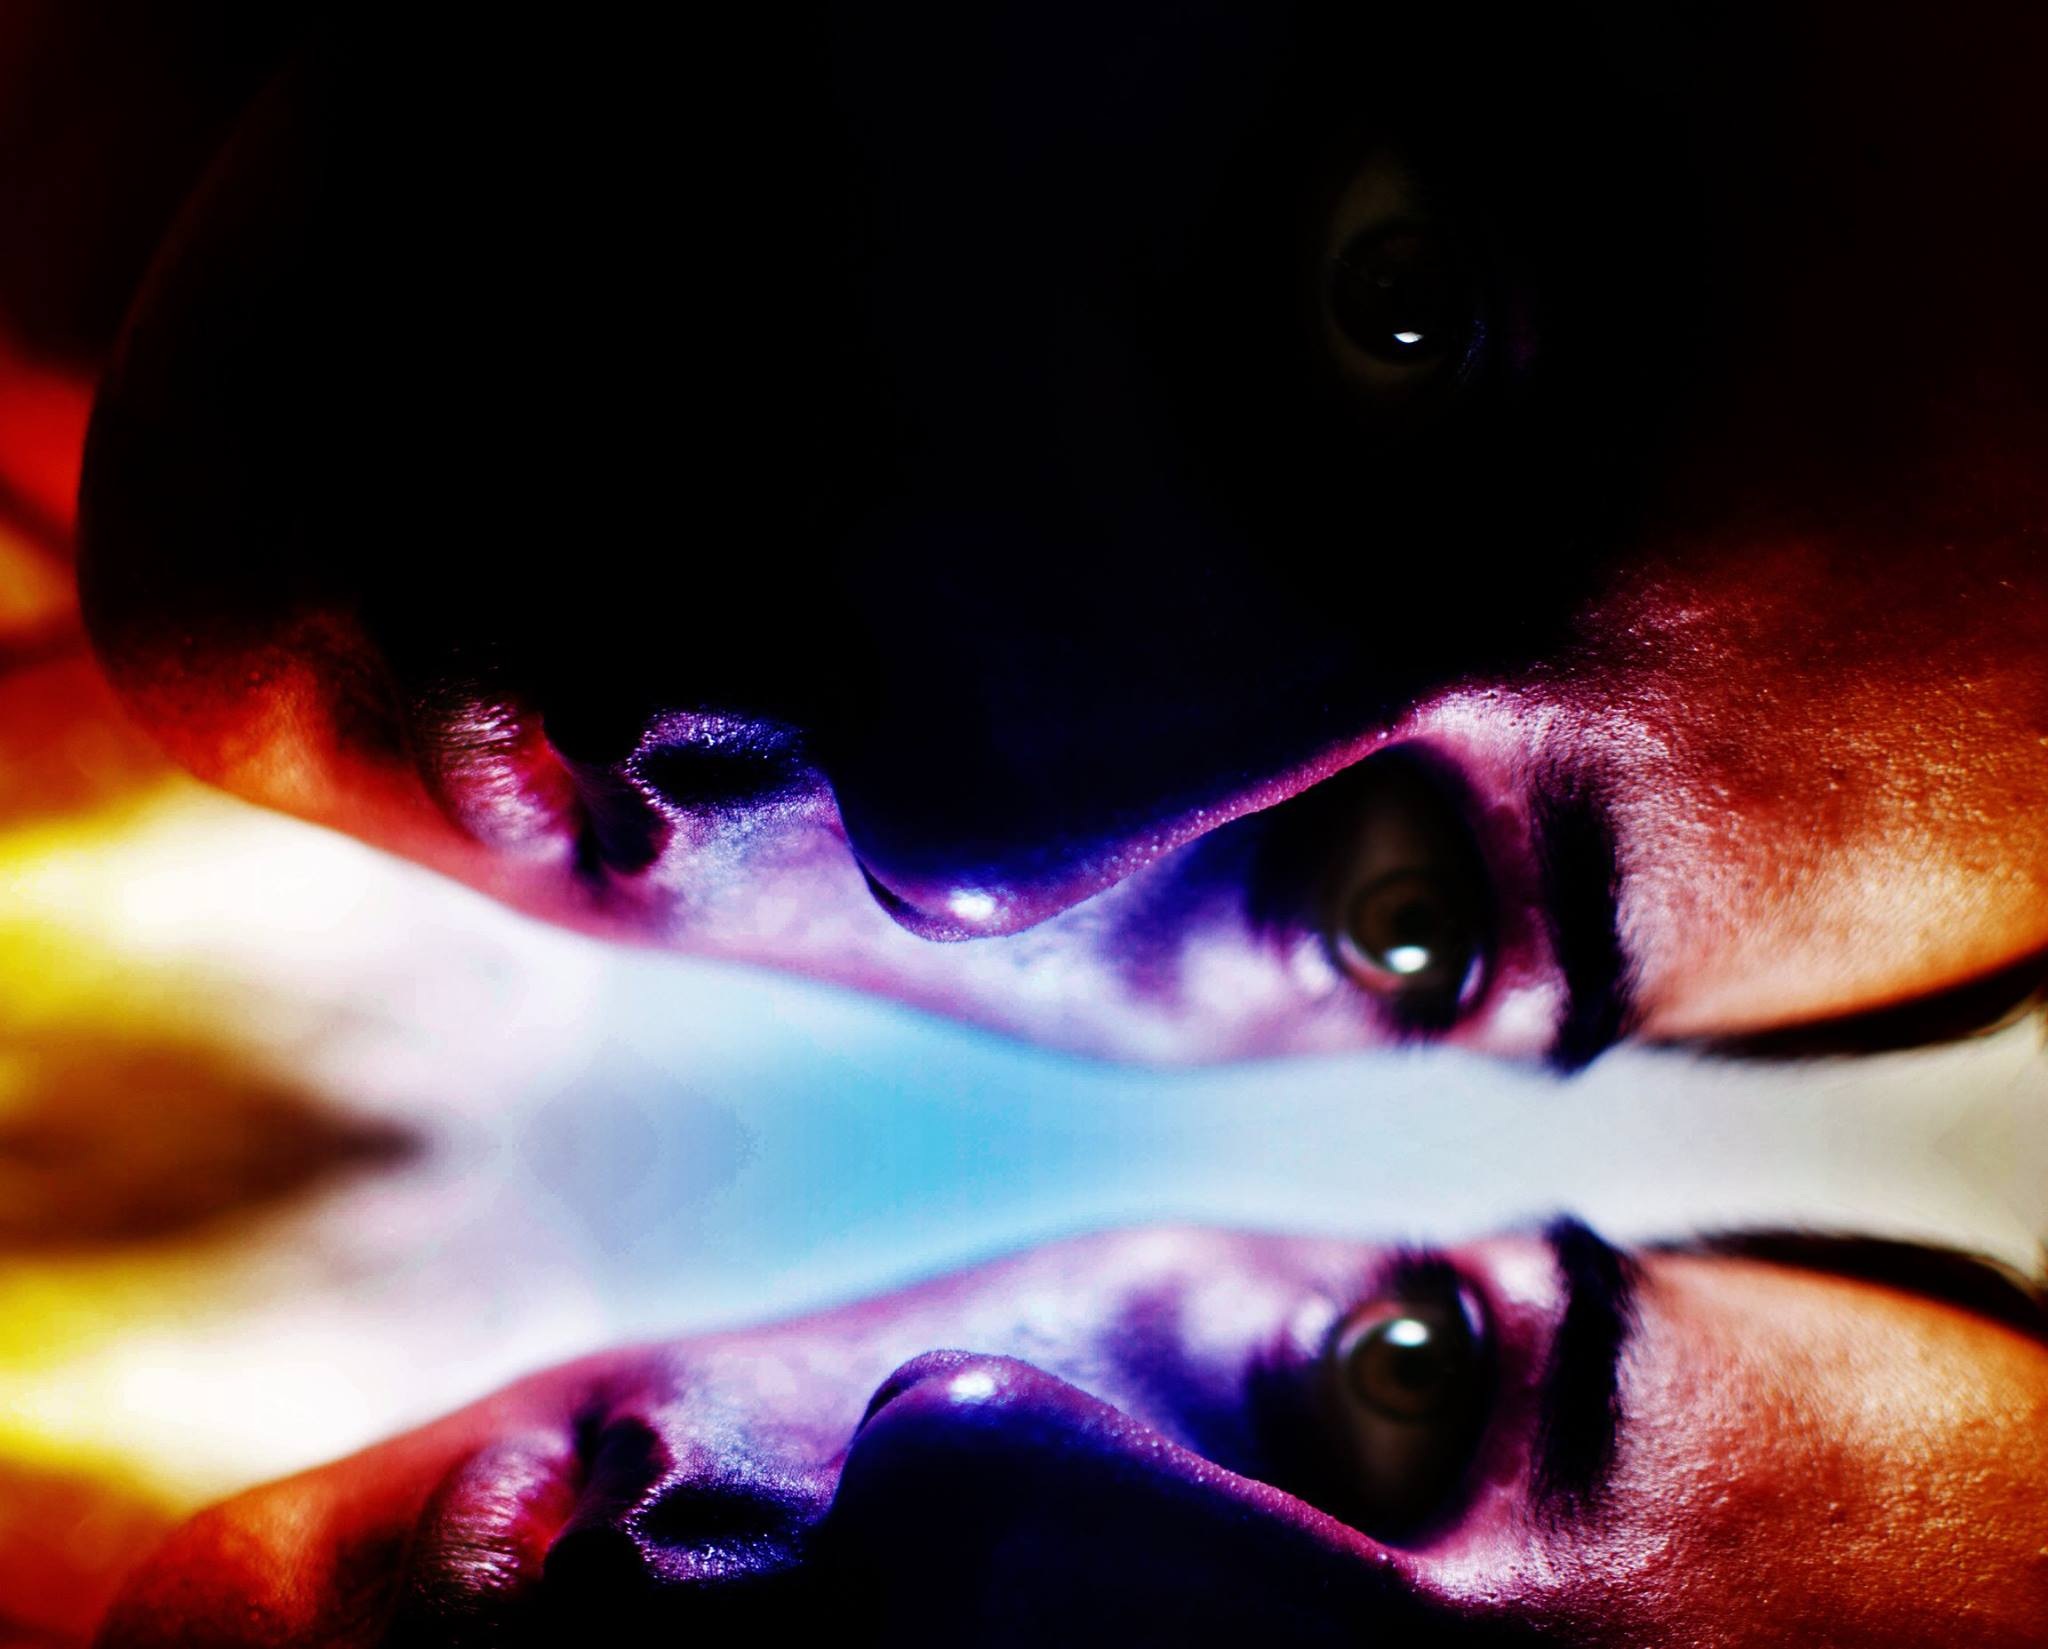
man, light, photography, flower, petal, portrait, reflection, red, color, darkness, close up, human body, face, inside, eye, double, organ, be, highlights, macro photography, looking at, transensorial, computer wallpaper